Cloncurry Post Office

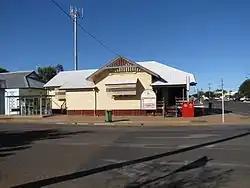
Cloncurry Post Office, 2013

Cloncurry Post Office is a heritage-listed post office at 47 Scarr Street, Cloncurry, Shire of Cloncurry, Queensland, Australia. It was designed by Queensland Works Department and built in 1906. It was added to the Queensland Heritage Register on 27 May 2005.